Oghuz Turks

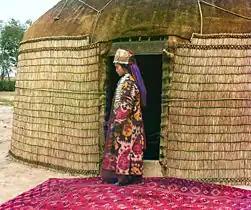
Turkmen woman at the entrance to a yurt in Turkestan; 1911 color photograph by Prokudin-Gorskii

According to historians and linguists, the Proto-Turkic language originated in Central-East Asia, potentially in Altai-Sayan region, Mongolia or Tuva. Initially, Proto-Turkic speakers were potentially both hunter-gatherers and farmers, but later became nomadic pastoralists. Early and medieval Turkic groups exhibited a wide range of both East Asian and West-Eurasian physical appearances and genetic origins, in part through long-term contact with neighboring peoples such as Iranian, Mongolic, Tocharian, Uralic and Yeniseian peoples, and others.